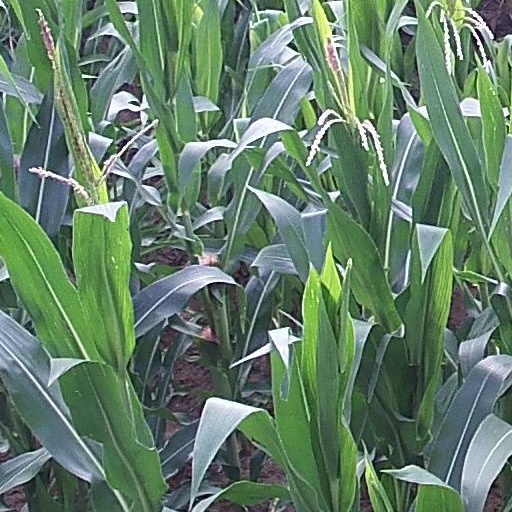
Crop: maize; corn